Silver Spring, Maryland

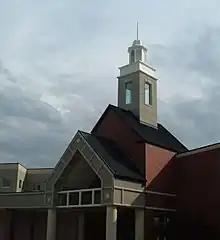
The cupola at Montgomery Blair High School in April 2006

The major roads in Silver Spring are mostly three- to five-lane highways. The Capital Beltway can be accessed from Georgia Avenue (MD 97), Colesville Road (US 29), and New Hampshire Avenue (MD 650).